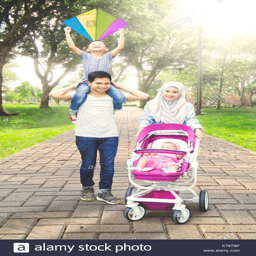
family walking in the park with baby in the stroller and the son holding a kite , shot outdoors